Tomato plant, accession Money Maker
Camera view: vertical (180 deg); turntable rotation: 90 degrees
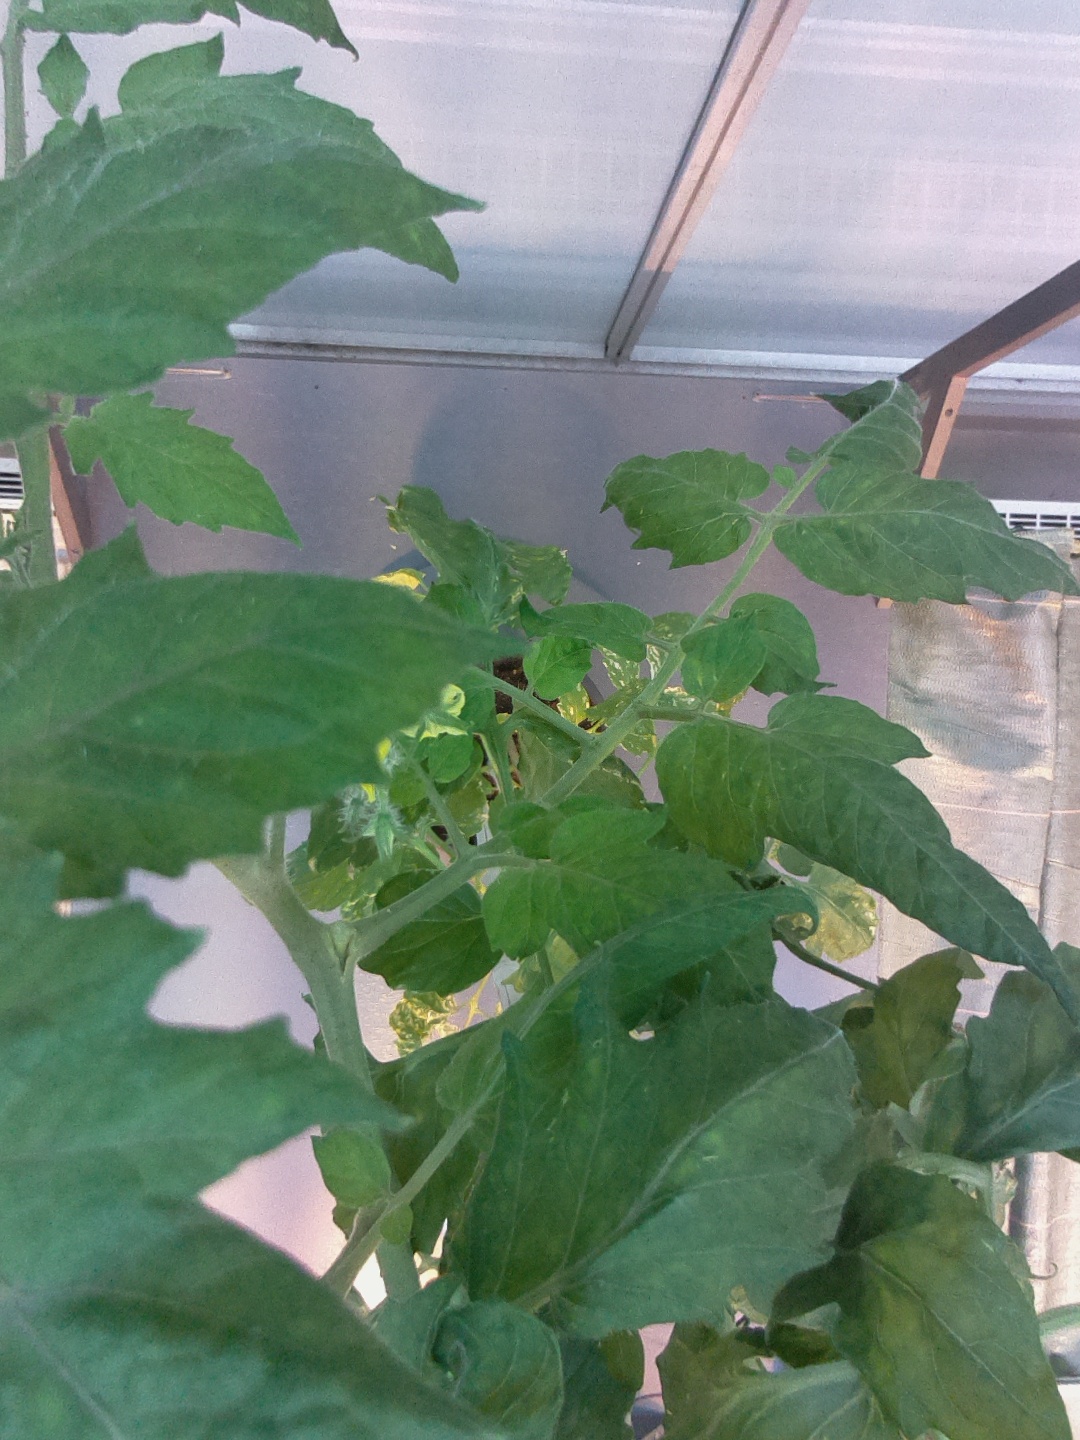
BBCH growth stage 73: 30%-40% of final fruit size